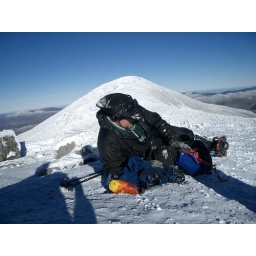
Drinking water after the spruce trap field on the traverse over Boundary to Iroquois from Algonquin